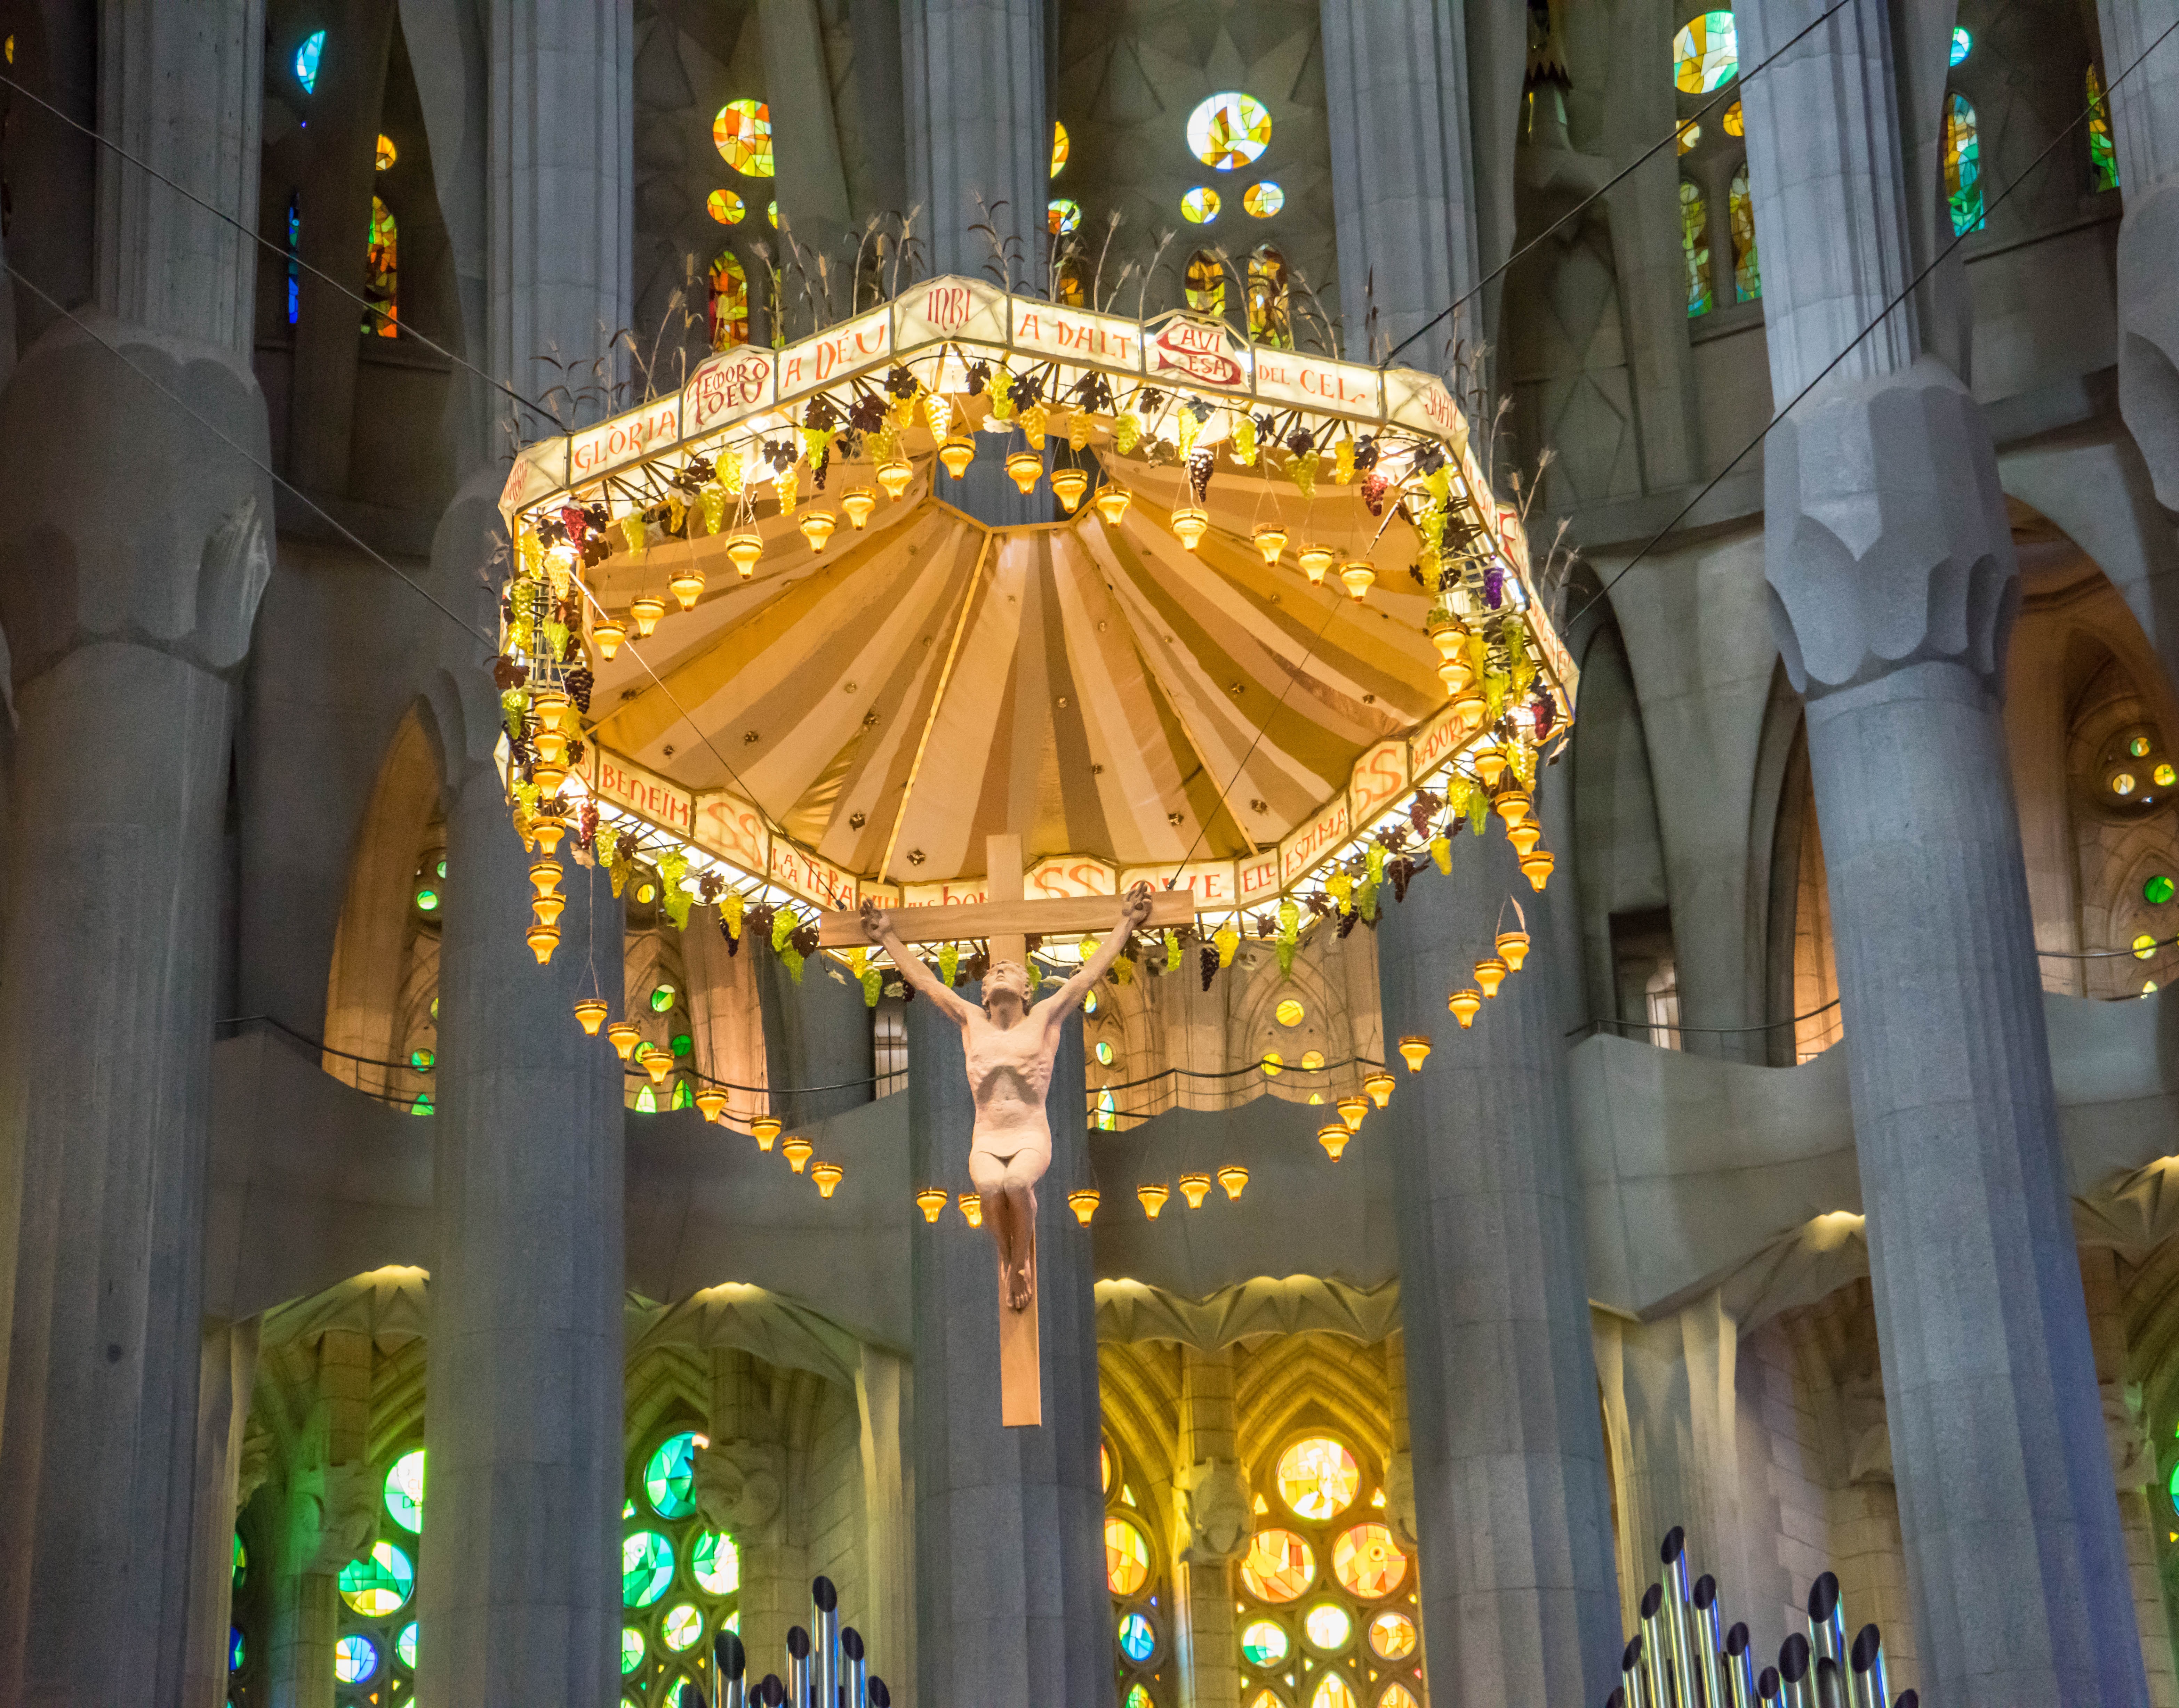
architecture, interior, building, palace, europe, construction, religion, landmark, church, cathedral, barcelona, gothic, stained glass, place of worship, spain, temple, altar, shrine, christianity, famous, jesus christ, catholicism, christian symbol, sagrada familia cathedral